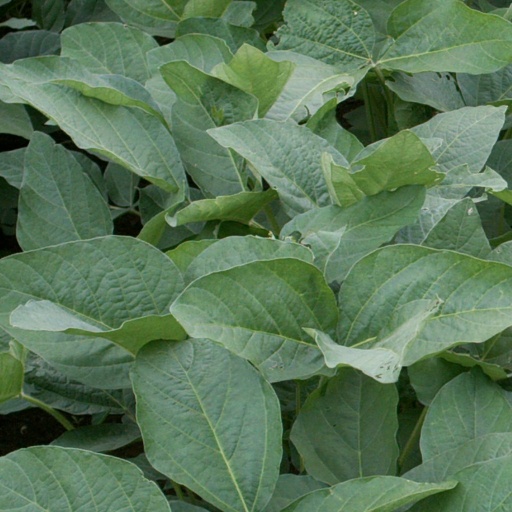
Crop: soybean